The Boat Race 1870

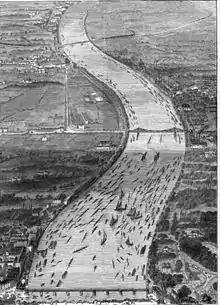
An artist's aerial view of the 1870 Boat Race

The 27th Boat Race between crews from the University of Oxford and the University of Cambridge took place on the River Thames on the 6 April 1870. Cambridge won by lengths in a time of 22 minutes 4 seconds, their first victory since the 1860 race.